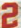
Number: 2